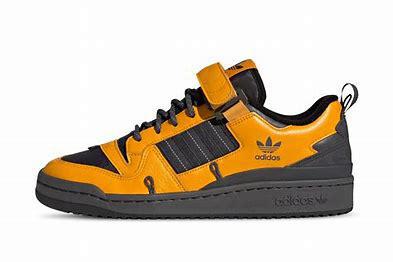
Brand: Adidas
Model: Forum 84